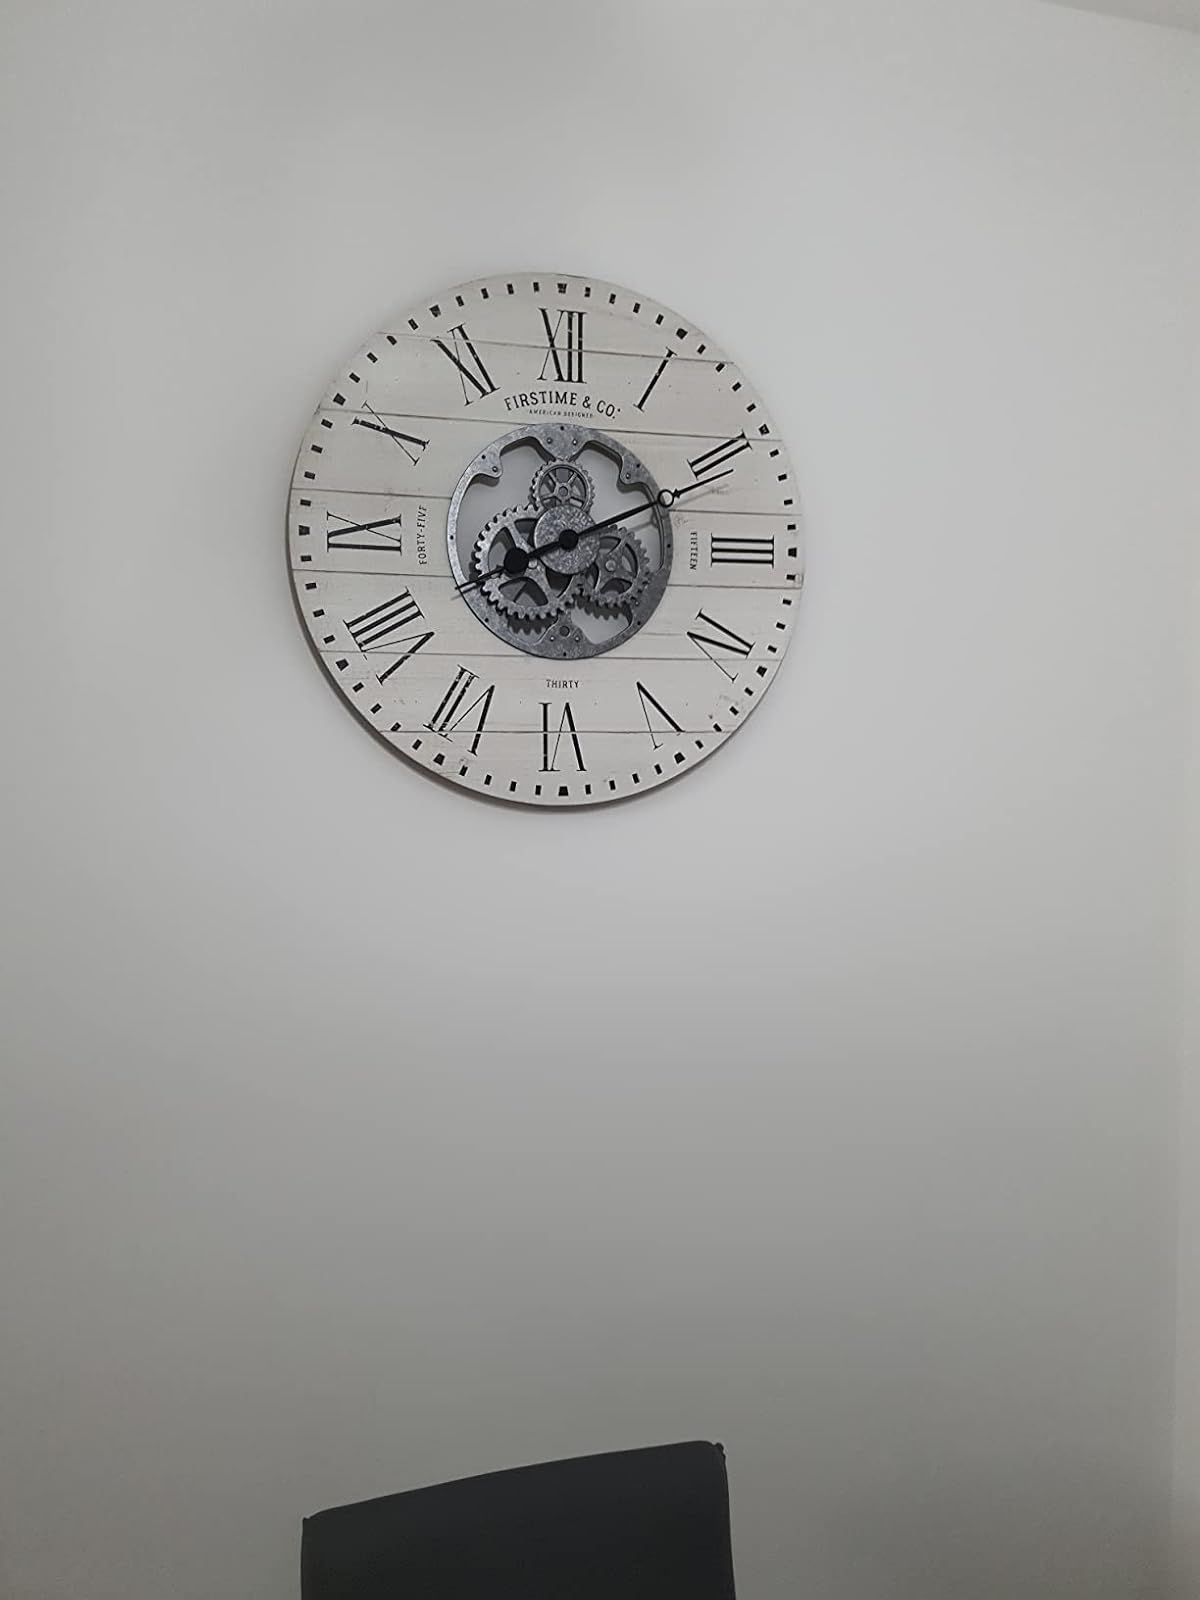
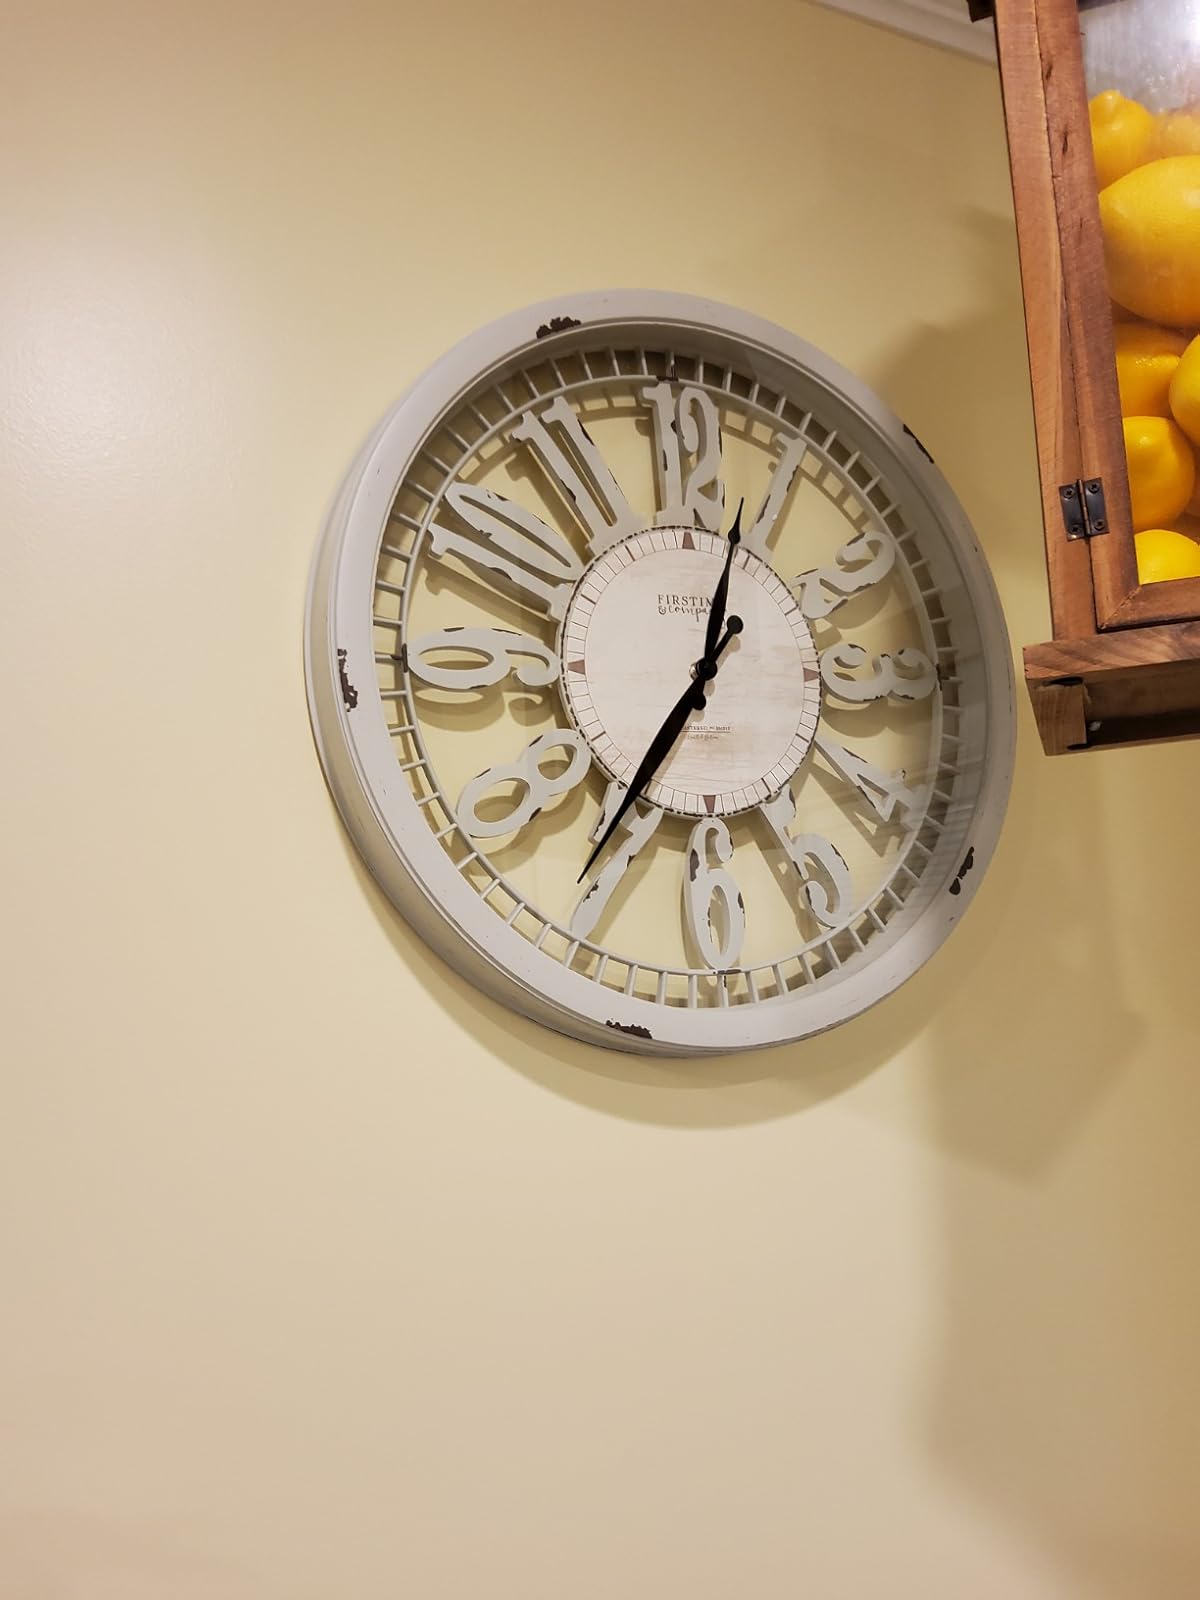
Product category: clock
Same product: no